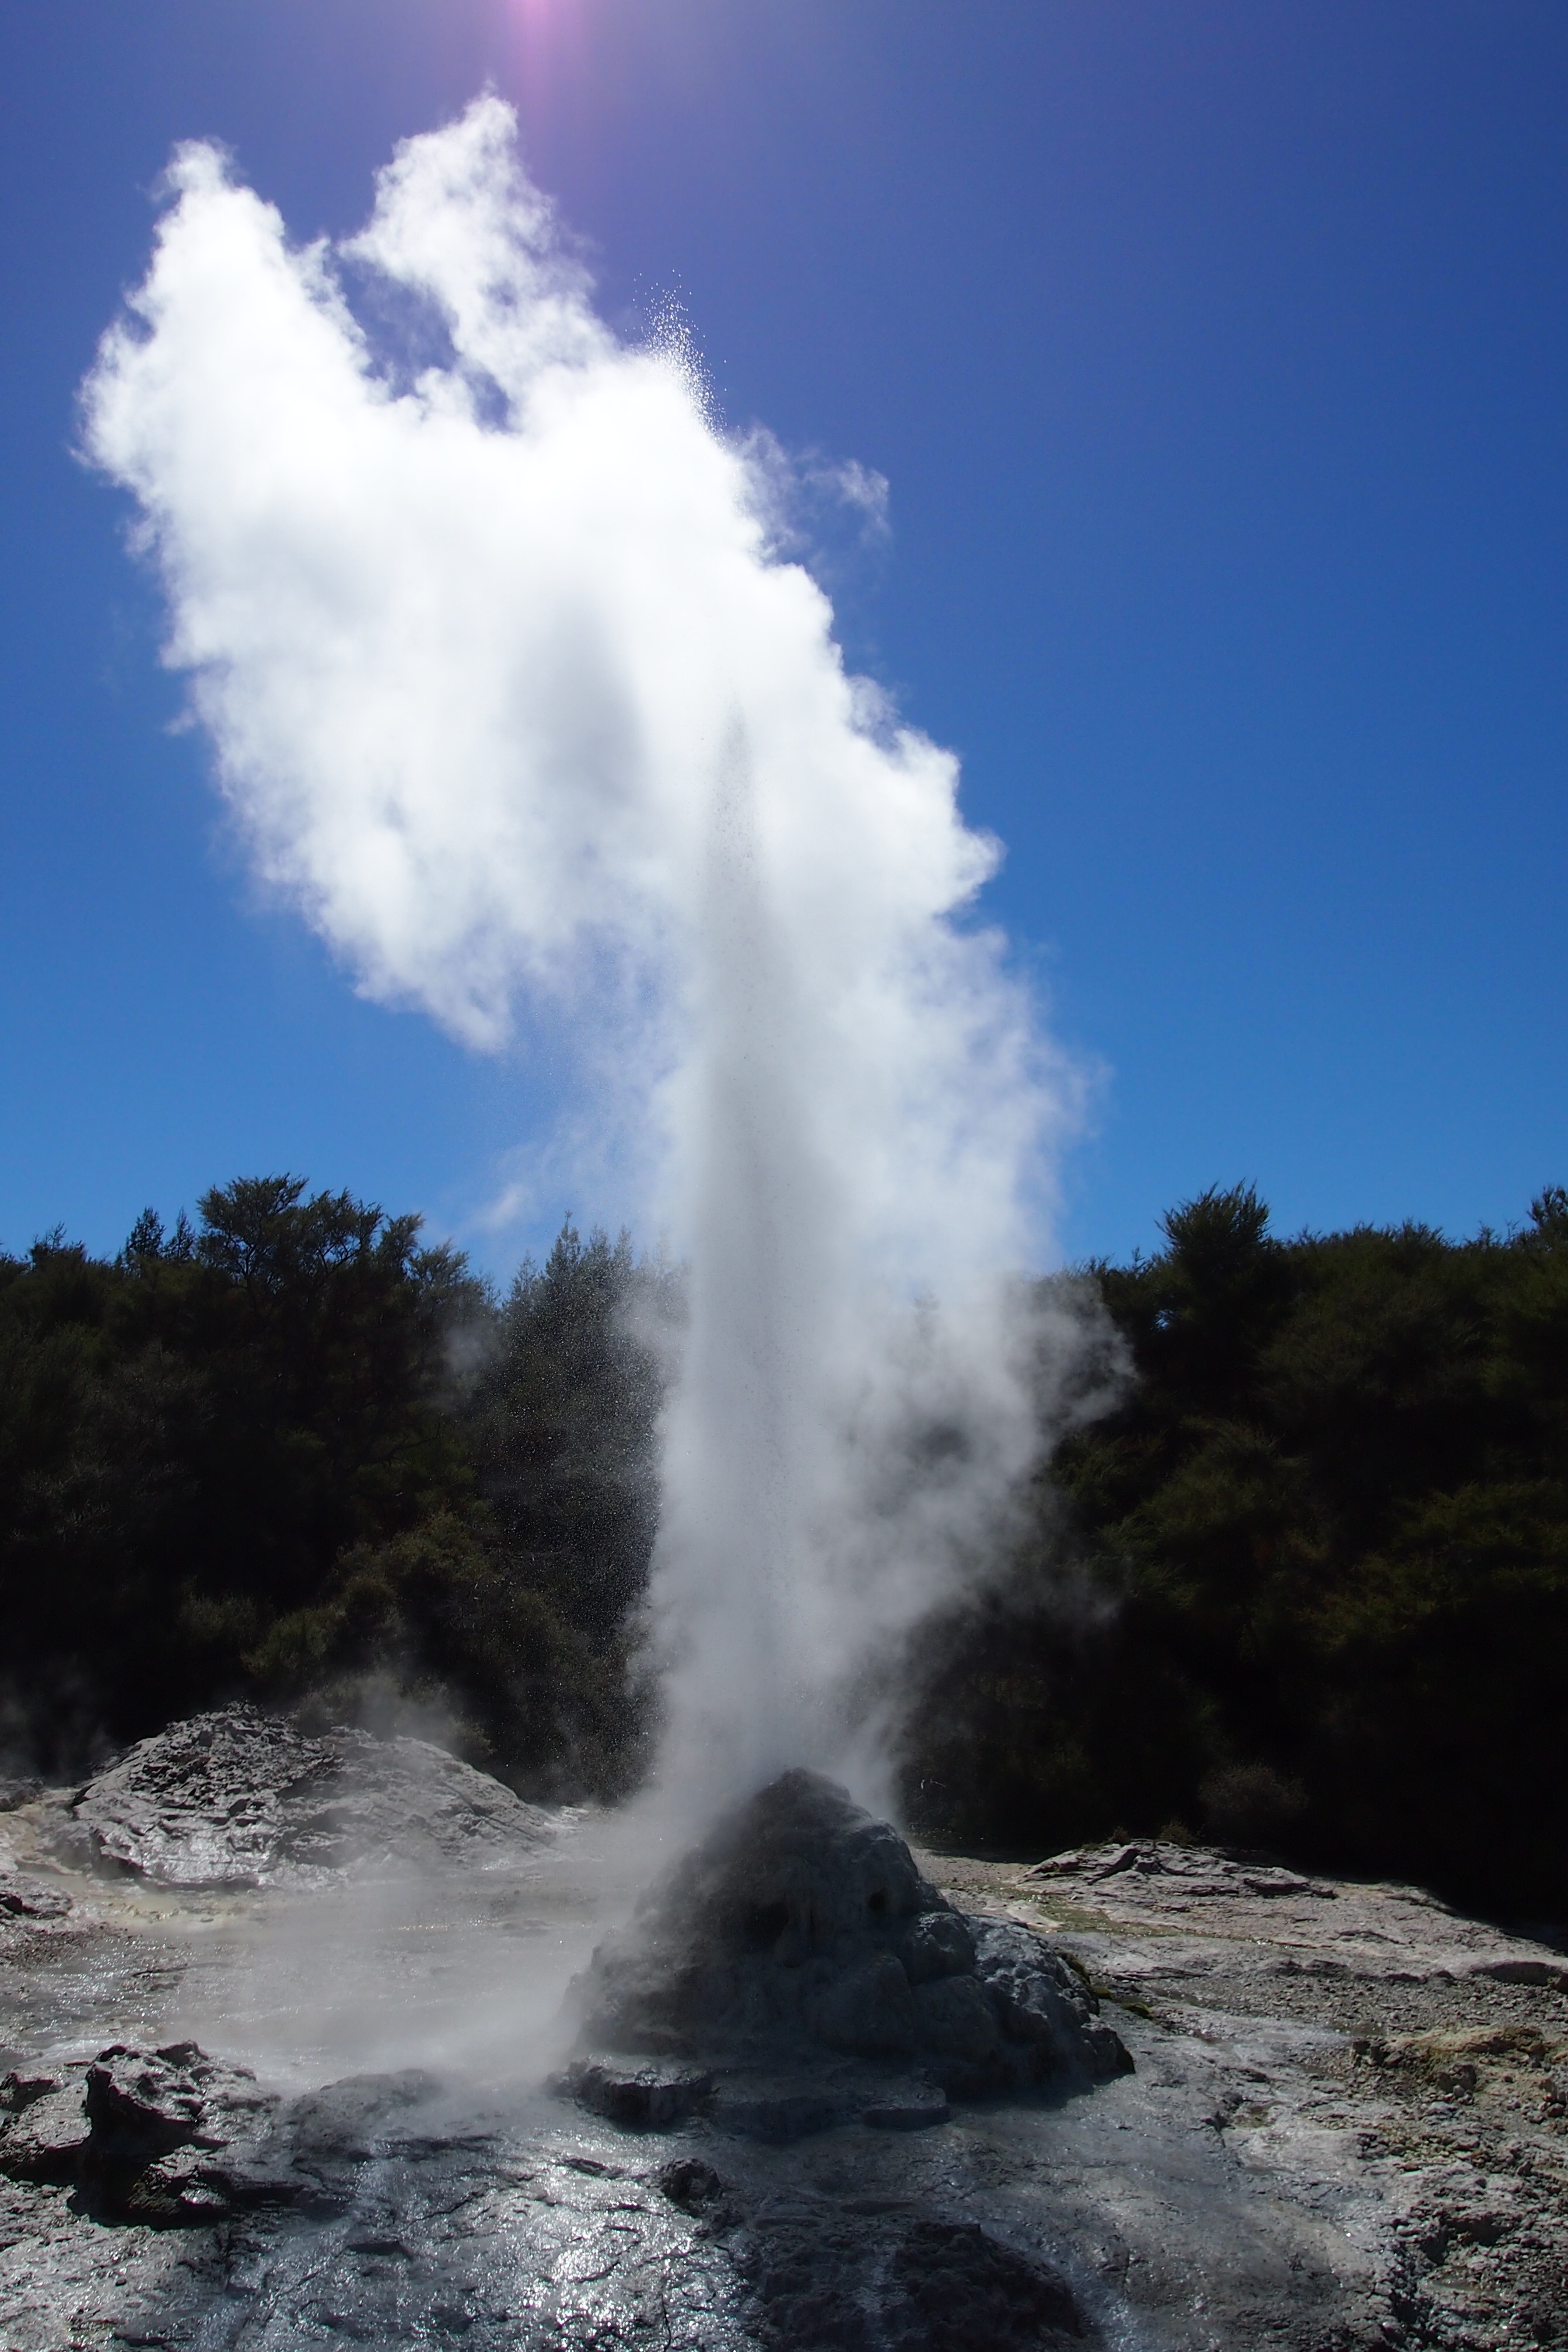
sea, water, nature, steam, spring, body of water, hot, new zealand, geyser, water feature, landform, rotorua, north island, volcanism, hot source, volcano area, detergent, geographical feature